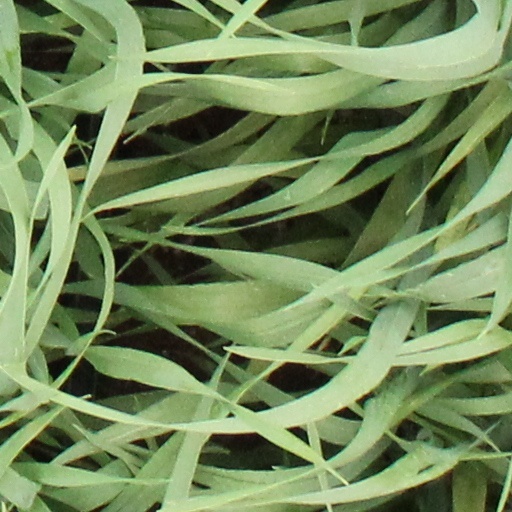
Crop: wheat